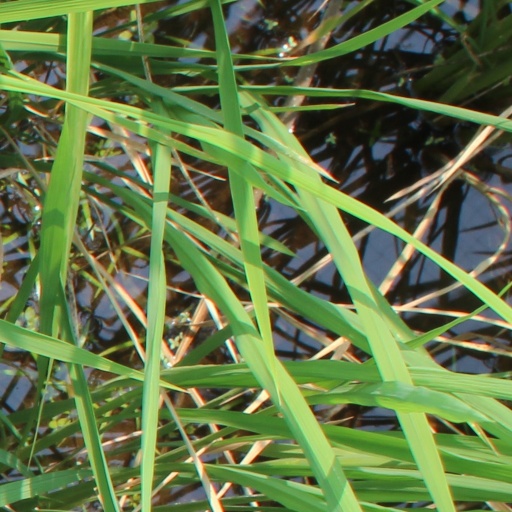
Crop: rice